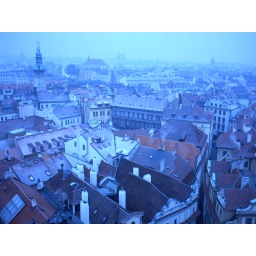
These pictures are taken from Old Town Hall's clock tower in Staromestske namesti.